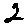
Label: 2